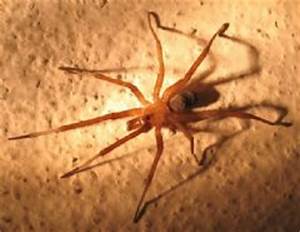
Label: ragno